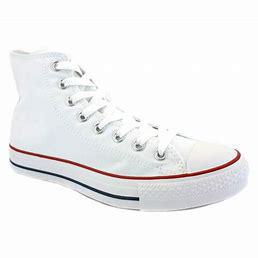
Brand: Converse
Model: Chuck Taylor All Star Canvas